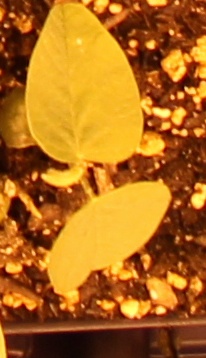
Label: Soybean